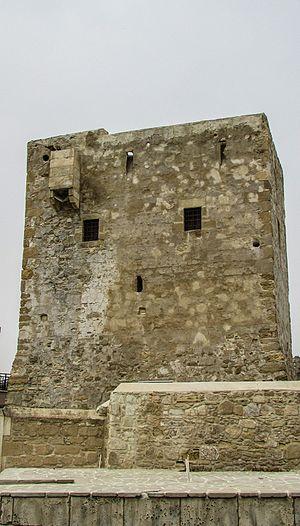
Pýla est un village du district de Larnaca, à Chypre. Il est situé au bord de la mer Méditerranée, dans la baie de Larnaca, et son territoire est habité depuis longtemps, avec notamment un site archéologique datant de l’âge de bronze. Il est devenu l'un des rares villages situés également dans la zone tampon des Nations Unies.